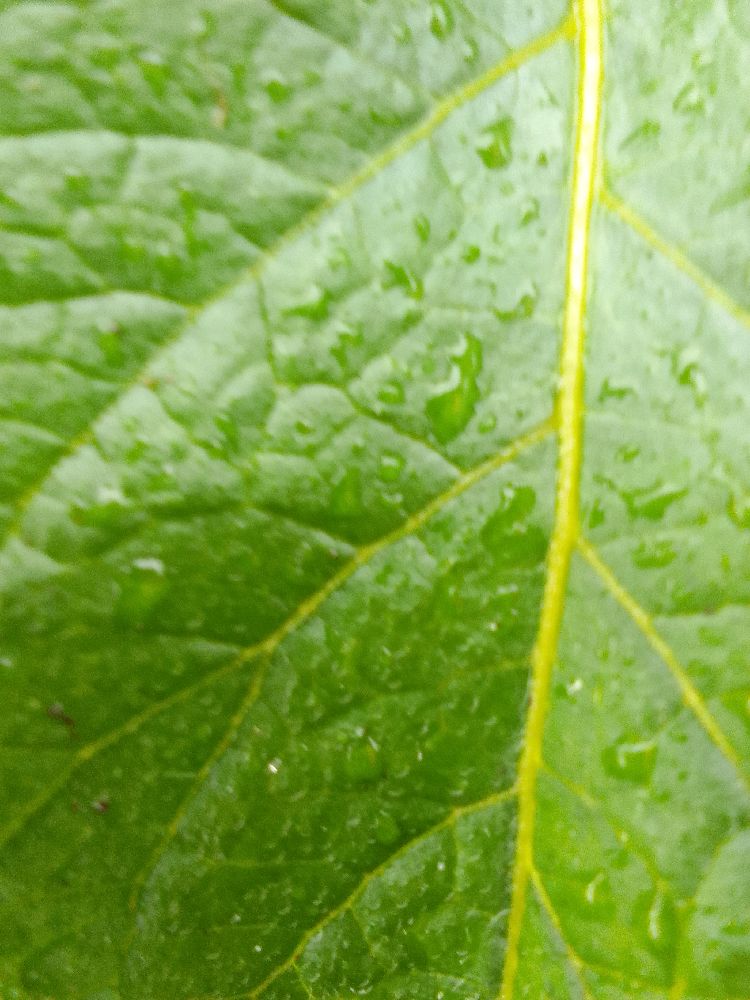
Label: Healthy